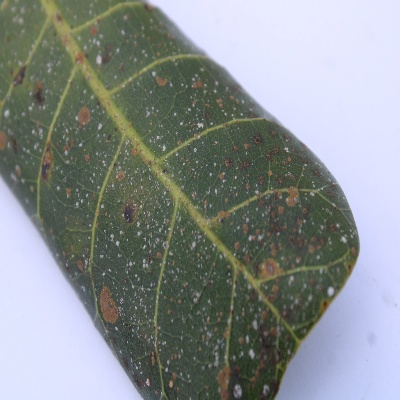
Crop: Cashew
Condition: red rust